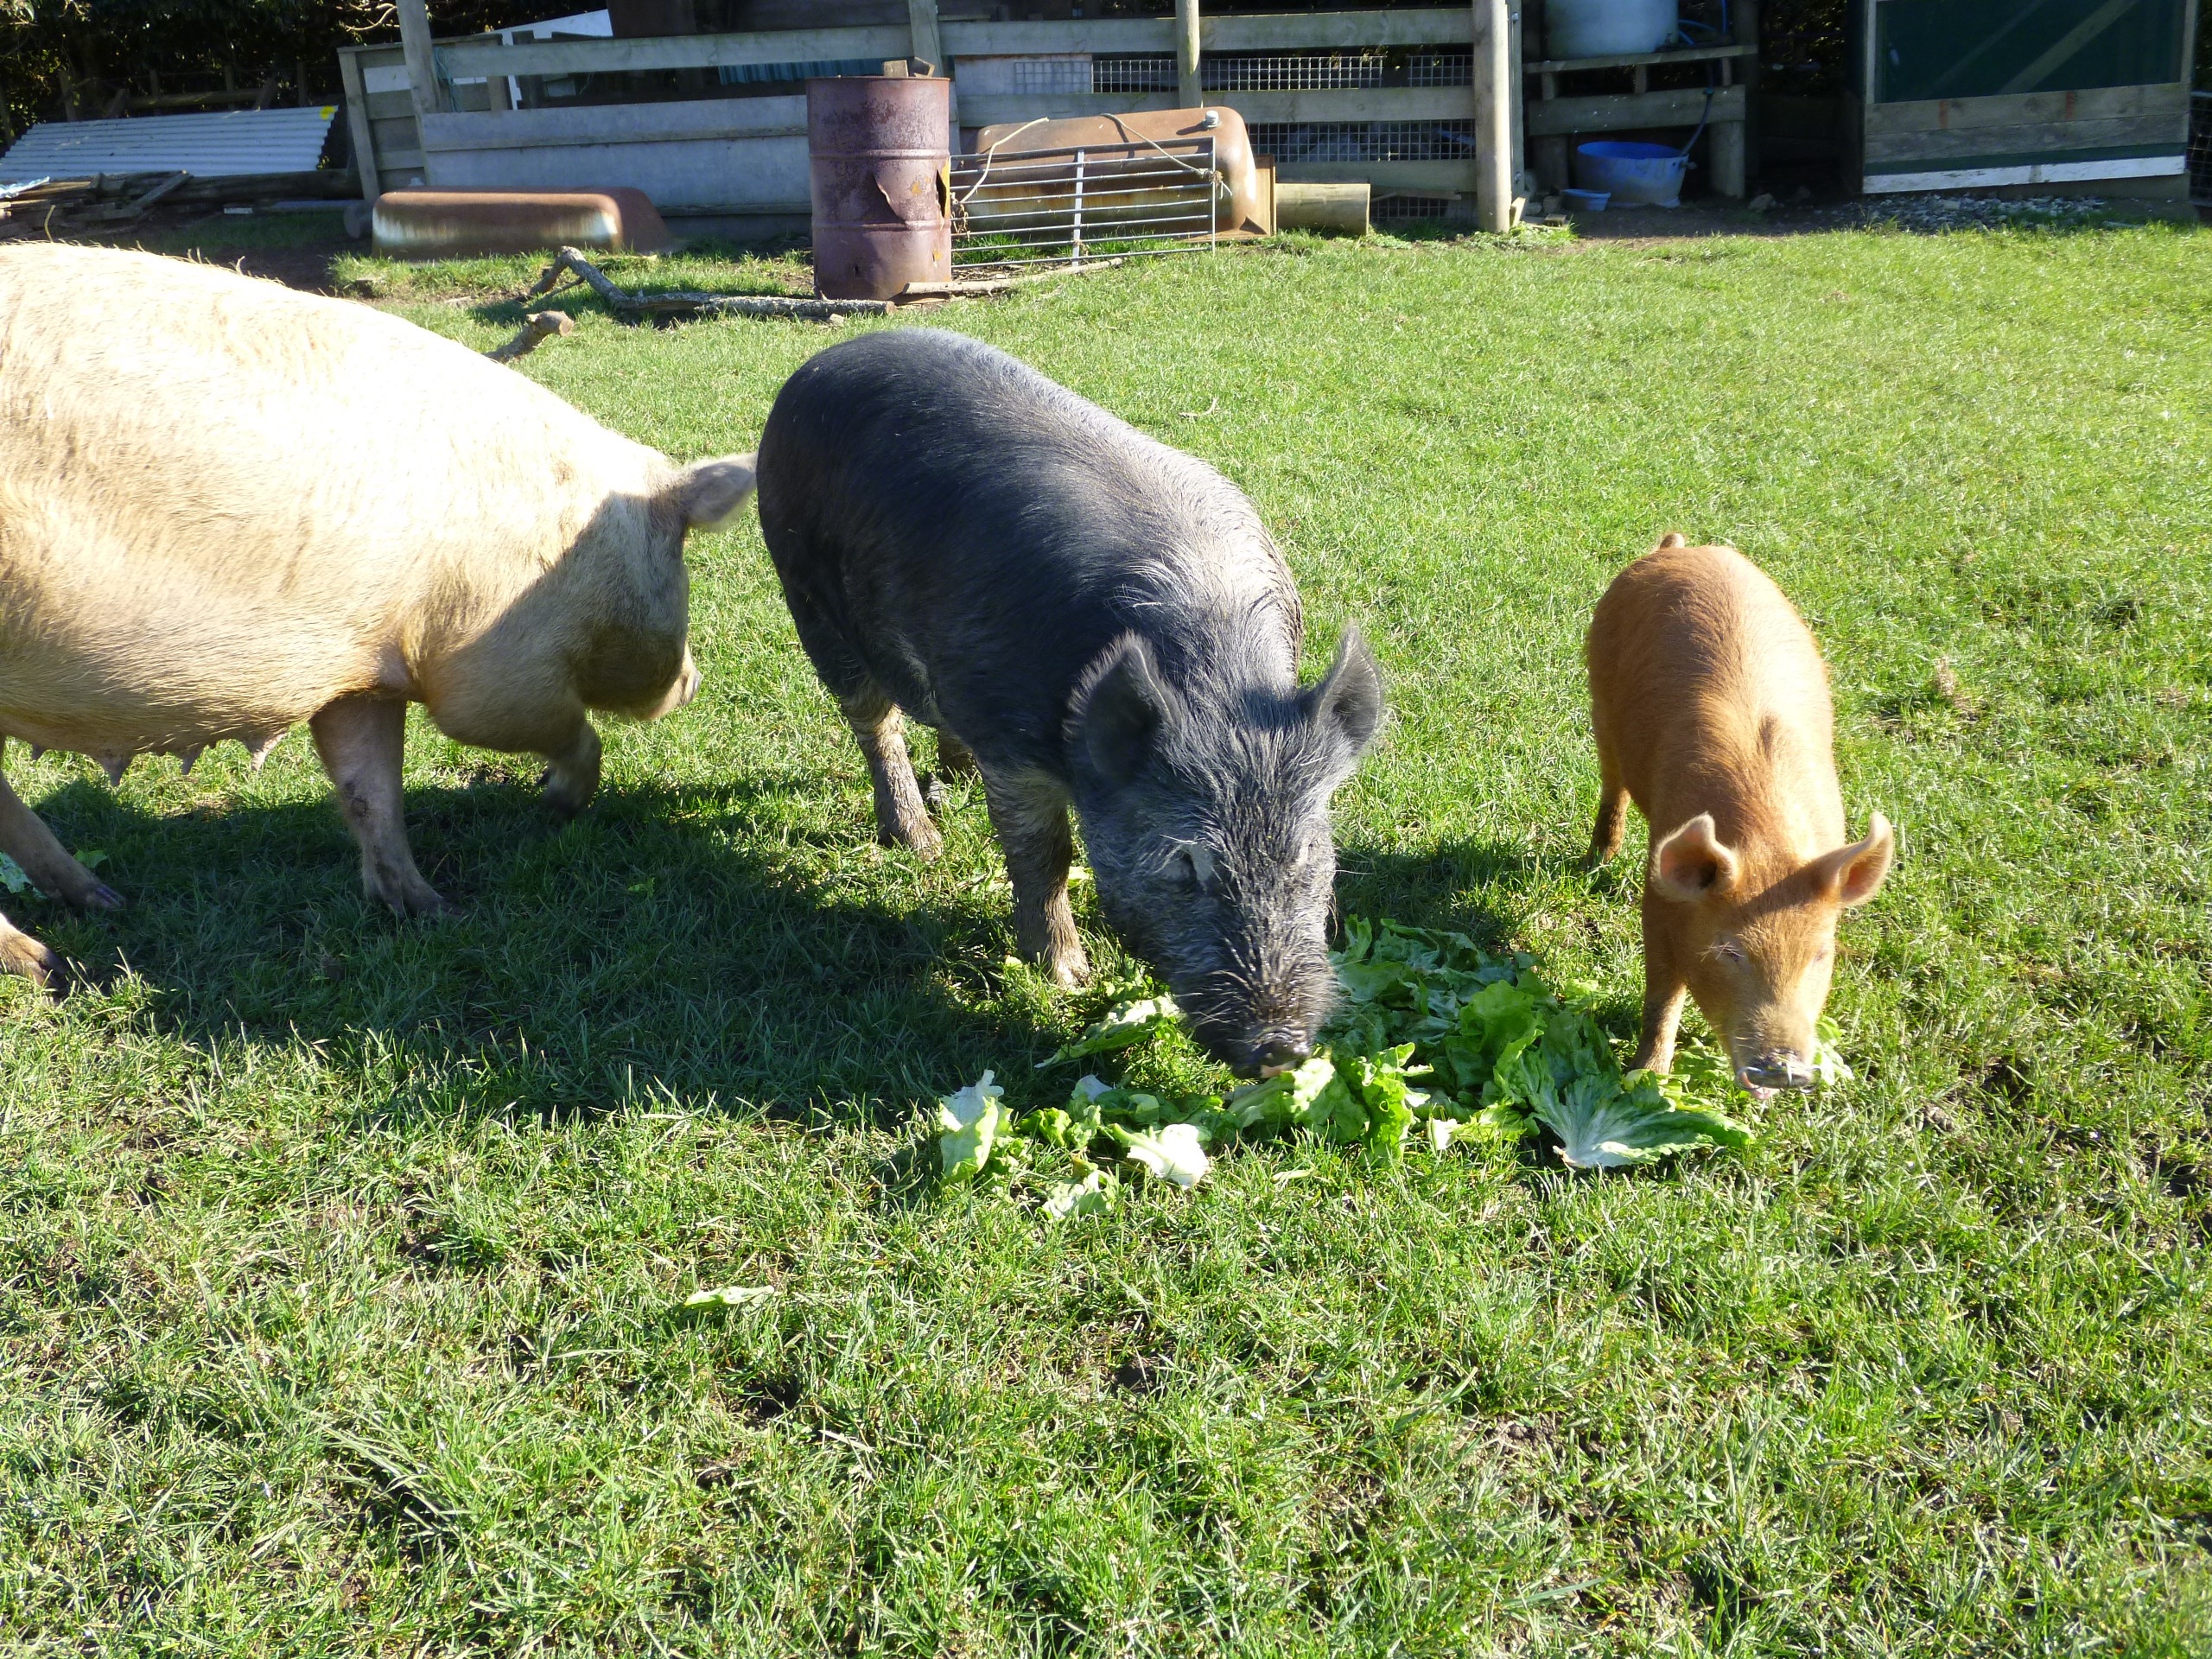
grass, farm, animal, country, food, farming, pasture, grazing, livestock, mammal, fauna, piglet, pigs, pig, farm animals, domestic pig, pig like mammal